Pierre Charron

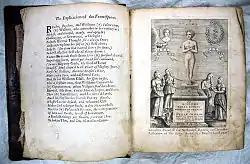
Pierre Charron; "Of Wisdom" London: Printed for Nathaniel Ranew and Jonathan Robinson, 1670

A summary and defence of the book, written shortly before his death, appeared in 1606. In 1604, Charron's friend Michel de la Roche prefixed a "Life" to an edition of "De la sagesse," which depicts Charron as an amiable man of good character. His complete works, with this contribution by de la Roche, were published in 1635. An abridgment of the "Sagesse" is given in Wilhelm Gottlieb Tennemann's "Philosophie", vol. ix. An edition with notes by A. Duval appeared in 1820. It was translated into English as "Of Wisdome" (1612) by Samson Lennard; and again by George Stanhope (1697).